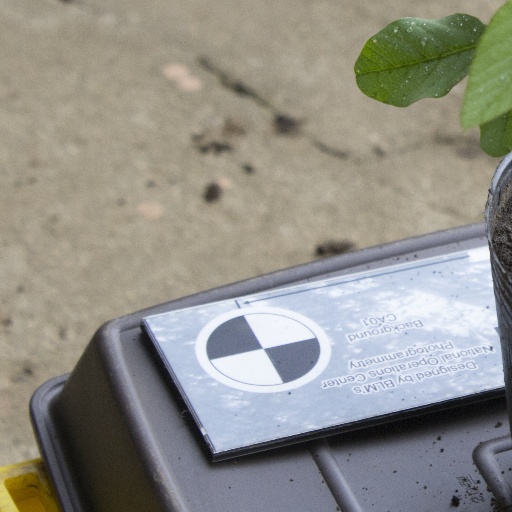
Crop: soybean